Flesh for the Beast

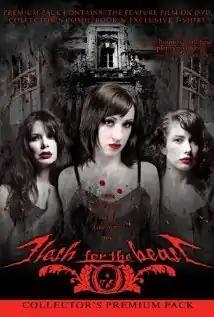
DVD cover

Flesh for the Beast is a 2003 fantasy-horror film directed and written by Terry M. West. The film was released on September 27, 2003. The plot concerns a group of parapsychologists that investigate a haunted mansion and end up finding more than they expected. A graphic novel tie-in was released the following year through Media Blasters.